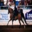
Label: horse